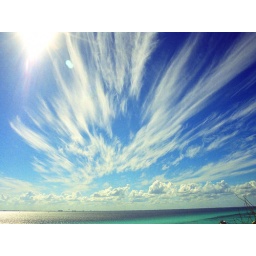
Cancun is actually a little off camera, but these magnificent clouds swept across the sky in an awesome display.